Explosive boiling

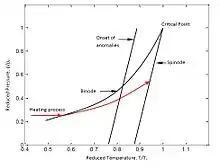
Binodal, spinodal and a typical heating cycle (red line)

Explosive boiling can be best described by a pressure–temperature ("p"–"T") phase diagram. The figure on right shows a typical "p"–"T" phase diagram of a substance. The binodal line or the coexistence curve is a thermodynamic state where at that specific temperature and pressure, liquid and vapor can coexist. The spinodal line on right is the boundary of absolute instability of a solution to decomposition into multiple phases. A typical heating process is shown in red.